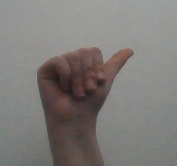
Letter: dhad